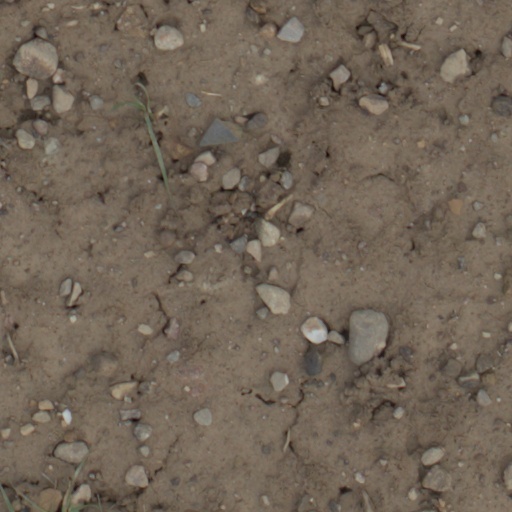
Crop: wheat